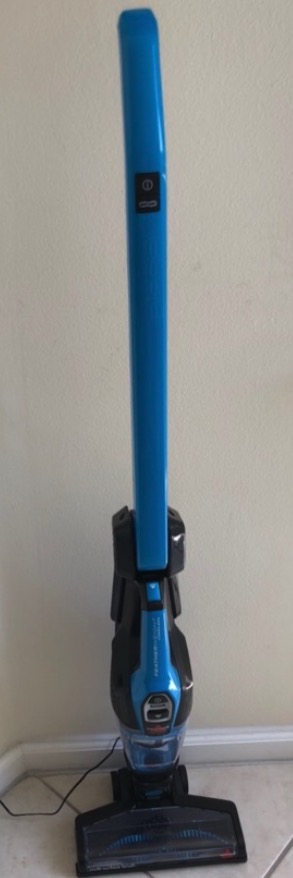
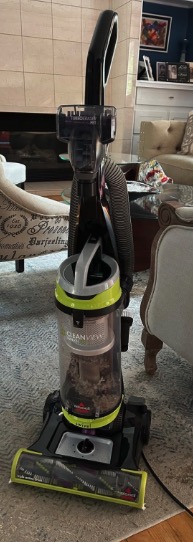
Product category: items_vacuum
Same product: no